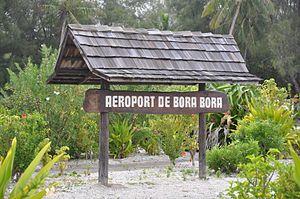
Aéroport de Bora-Bora
L'aéroport de Bora-Bora est situé sur le motu Mute de l'île de Bora-Bora dans les Îles de la Société en Polynésie française. Il est classé aérodrome d'État.